Unterseen

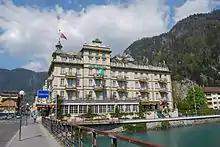
Hotel Central

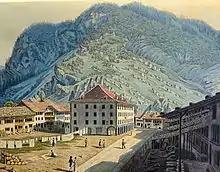
Print of Unterseen in 1819

The oldest traces of a settlement in the area are scattered neolithic tools. During the second century AD, a Roman graveyard was built in the area. An Early Middle Ages cemetery shows that there was a settlement in the area and by the High Middle Ages at least three forts had been built in the area. The area was known as "Interlacus" by 1133 when Interlaken Monastery was founded on the opposite side of the Aare. Interlaken village grew up across from the Monastery in the following years. By 1239 it was known as "villa Inderlappen" and in 1280 it was "civitas Inderlappen". The city of Unterseen was founded on 13 July 1279, when King Rudolf I von Habsburg granted Baron Berchtold III of Eschenbach-Oberhofen permission to build a stronghold between the two lakes. The name came from "unter," which in Middle High German meant "between", and "seen," which means "lake." The fortification was given Stadtrecht (town privileges) in this agreement. By 1281 Interlaken and Unterseen was mentioned collectively as "stat ze Inderlappen oder Undersewen" and in 1291 they were called "Inderlappen, genant Undersewen".